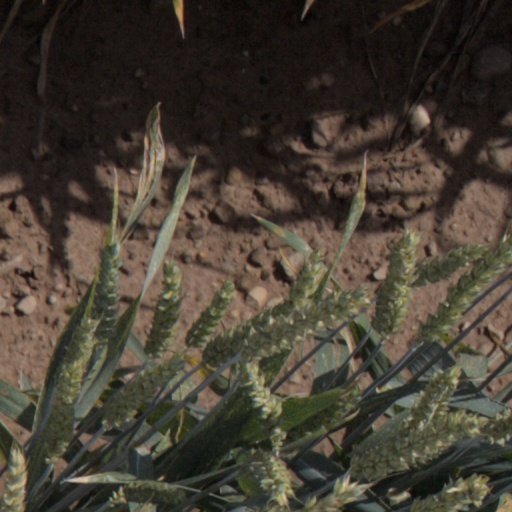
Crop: wheat